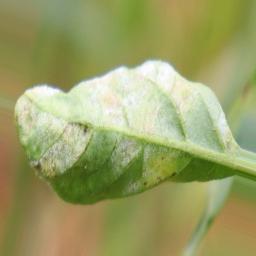
Label: cercospora